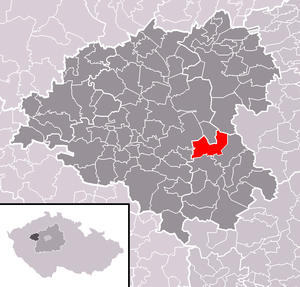
Pustověty est une commune du district de Rakovník, dans la région de Bohême-Centrale, en Tchéquie. Sa population s'élevait à 137 habitants en 2020.